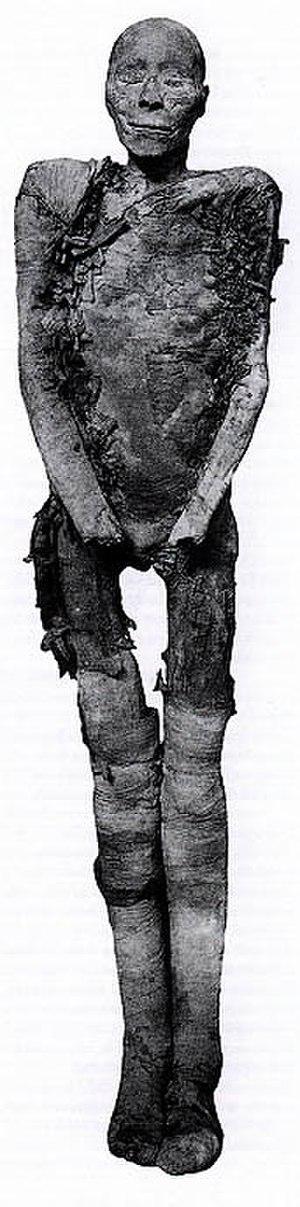
Thoutmôsis Iᵉʳ ou Djéhoutymosé Iᵉʳ est le troisième pharaon de la XVIIIᵉ dynastie durant le Nouvel Empire. Il prend le pouvoir à la mort d’Amenhotep Iᵉʳ, avec qui il ne semble pas avoir de liens familiaux directs.